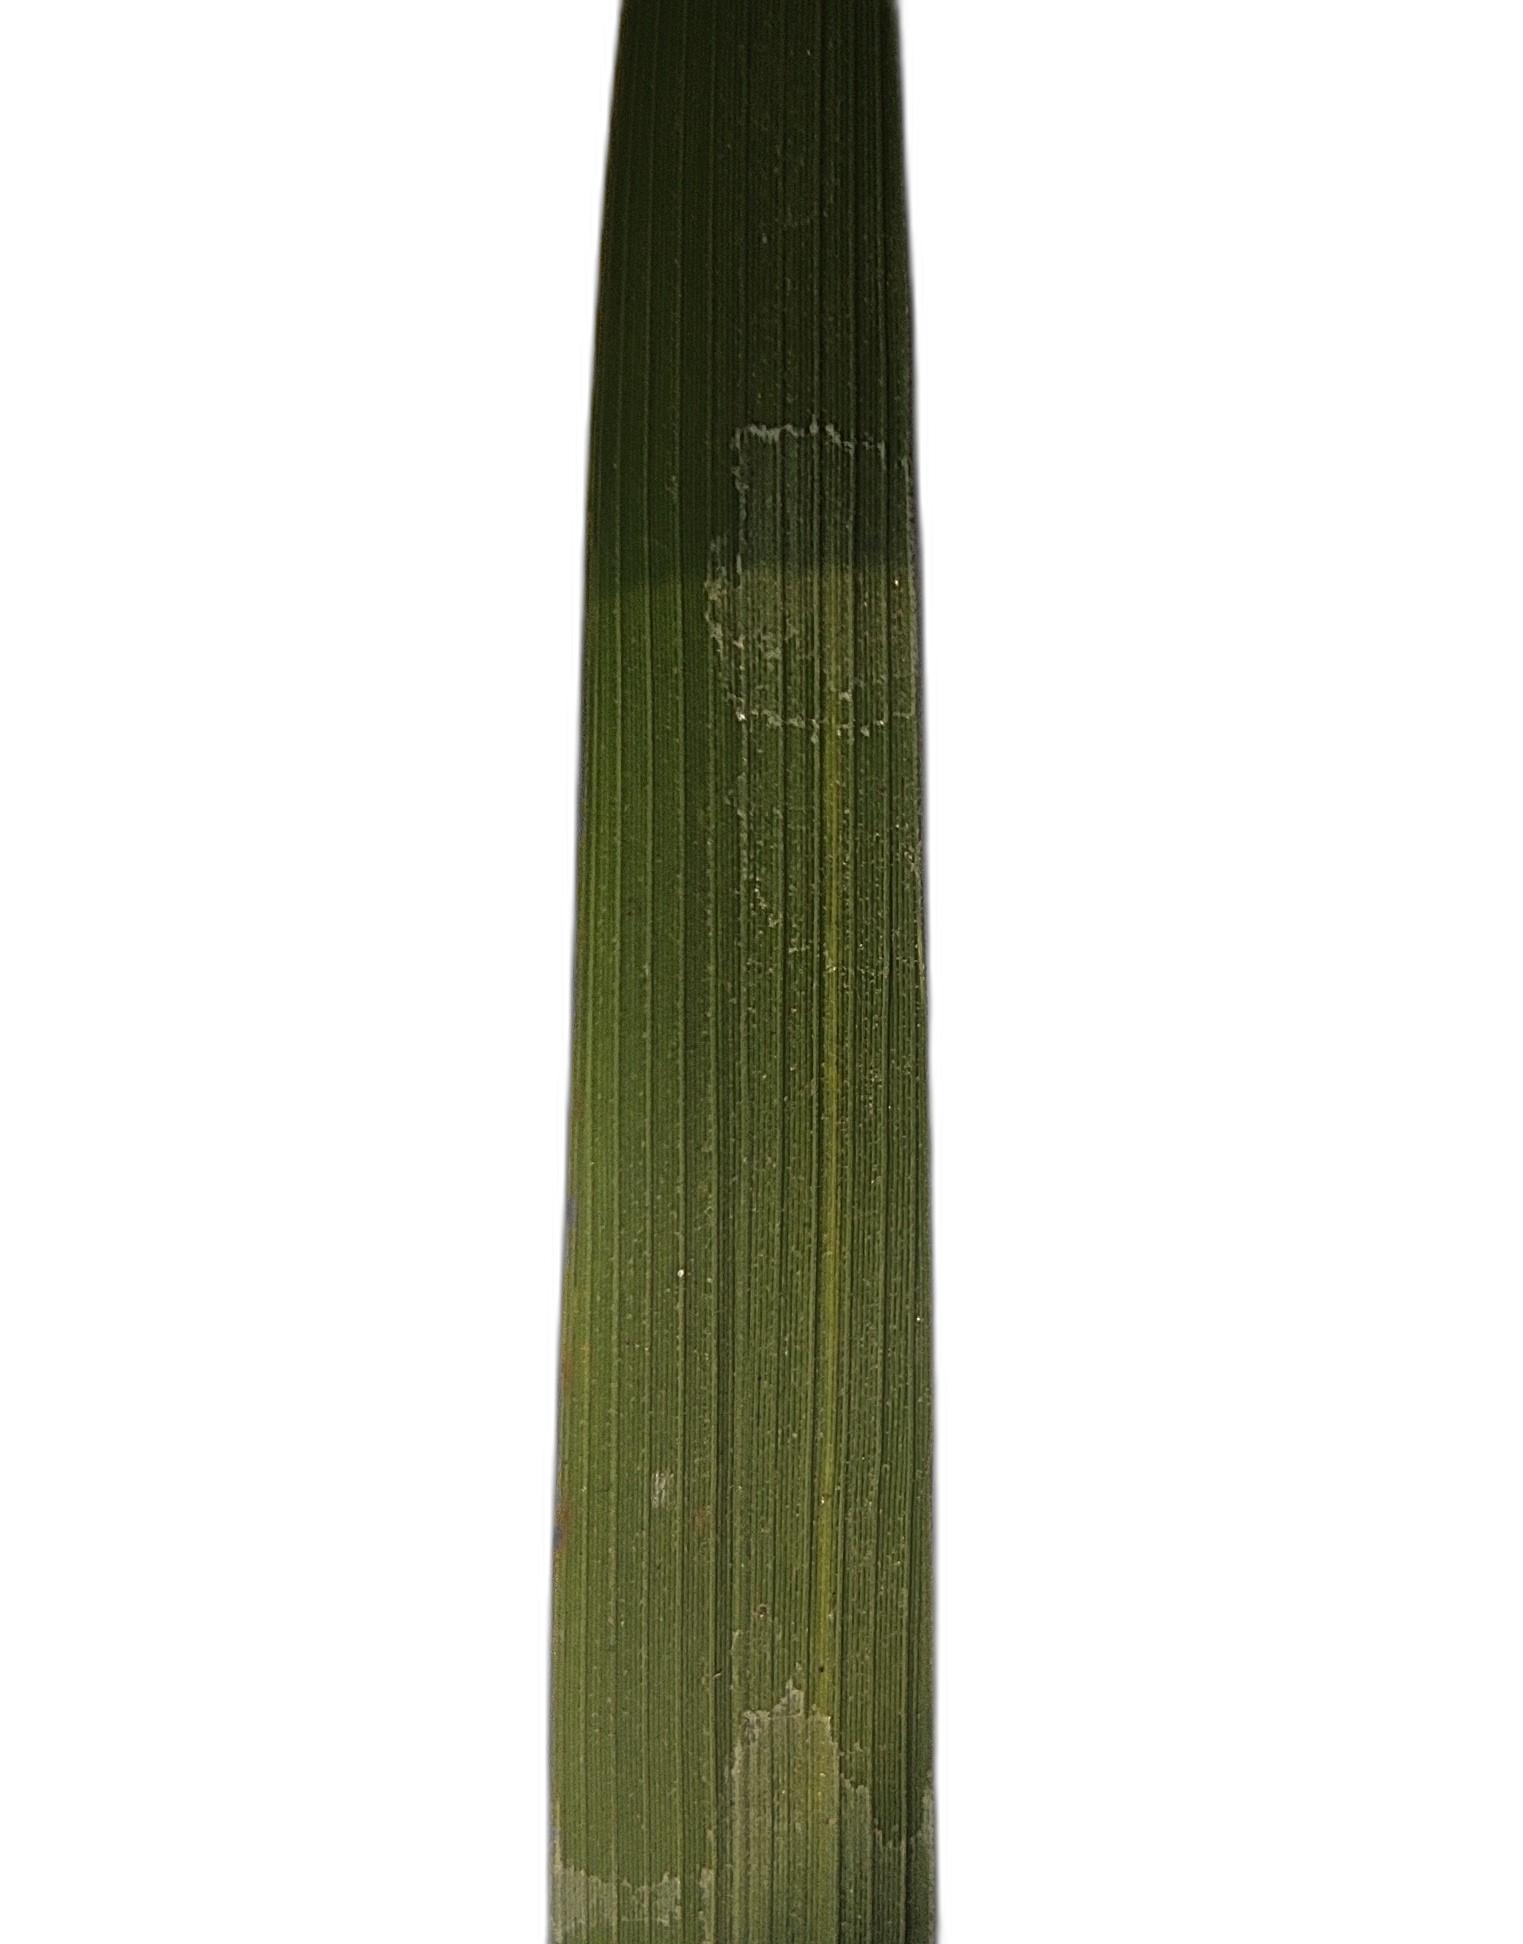
Label: Healthy